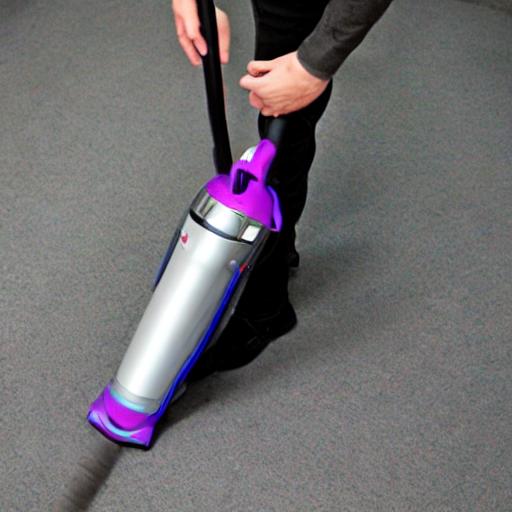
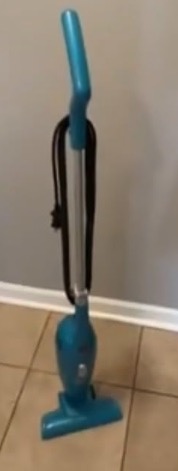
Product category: items_vacuum
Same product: no